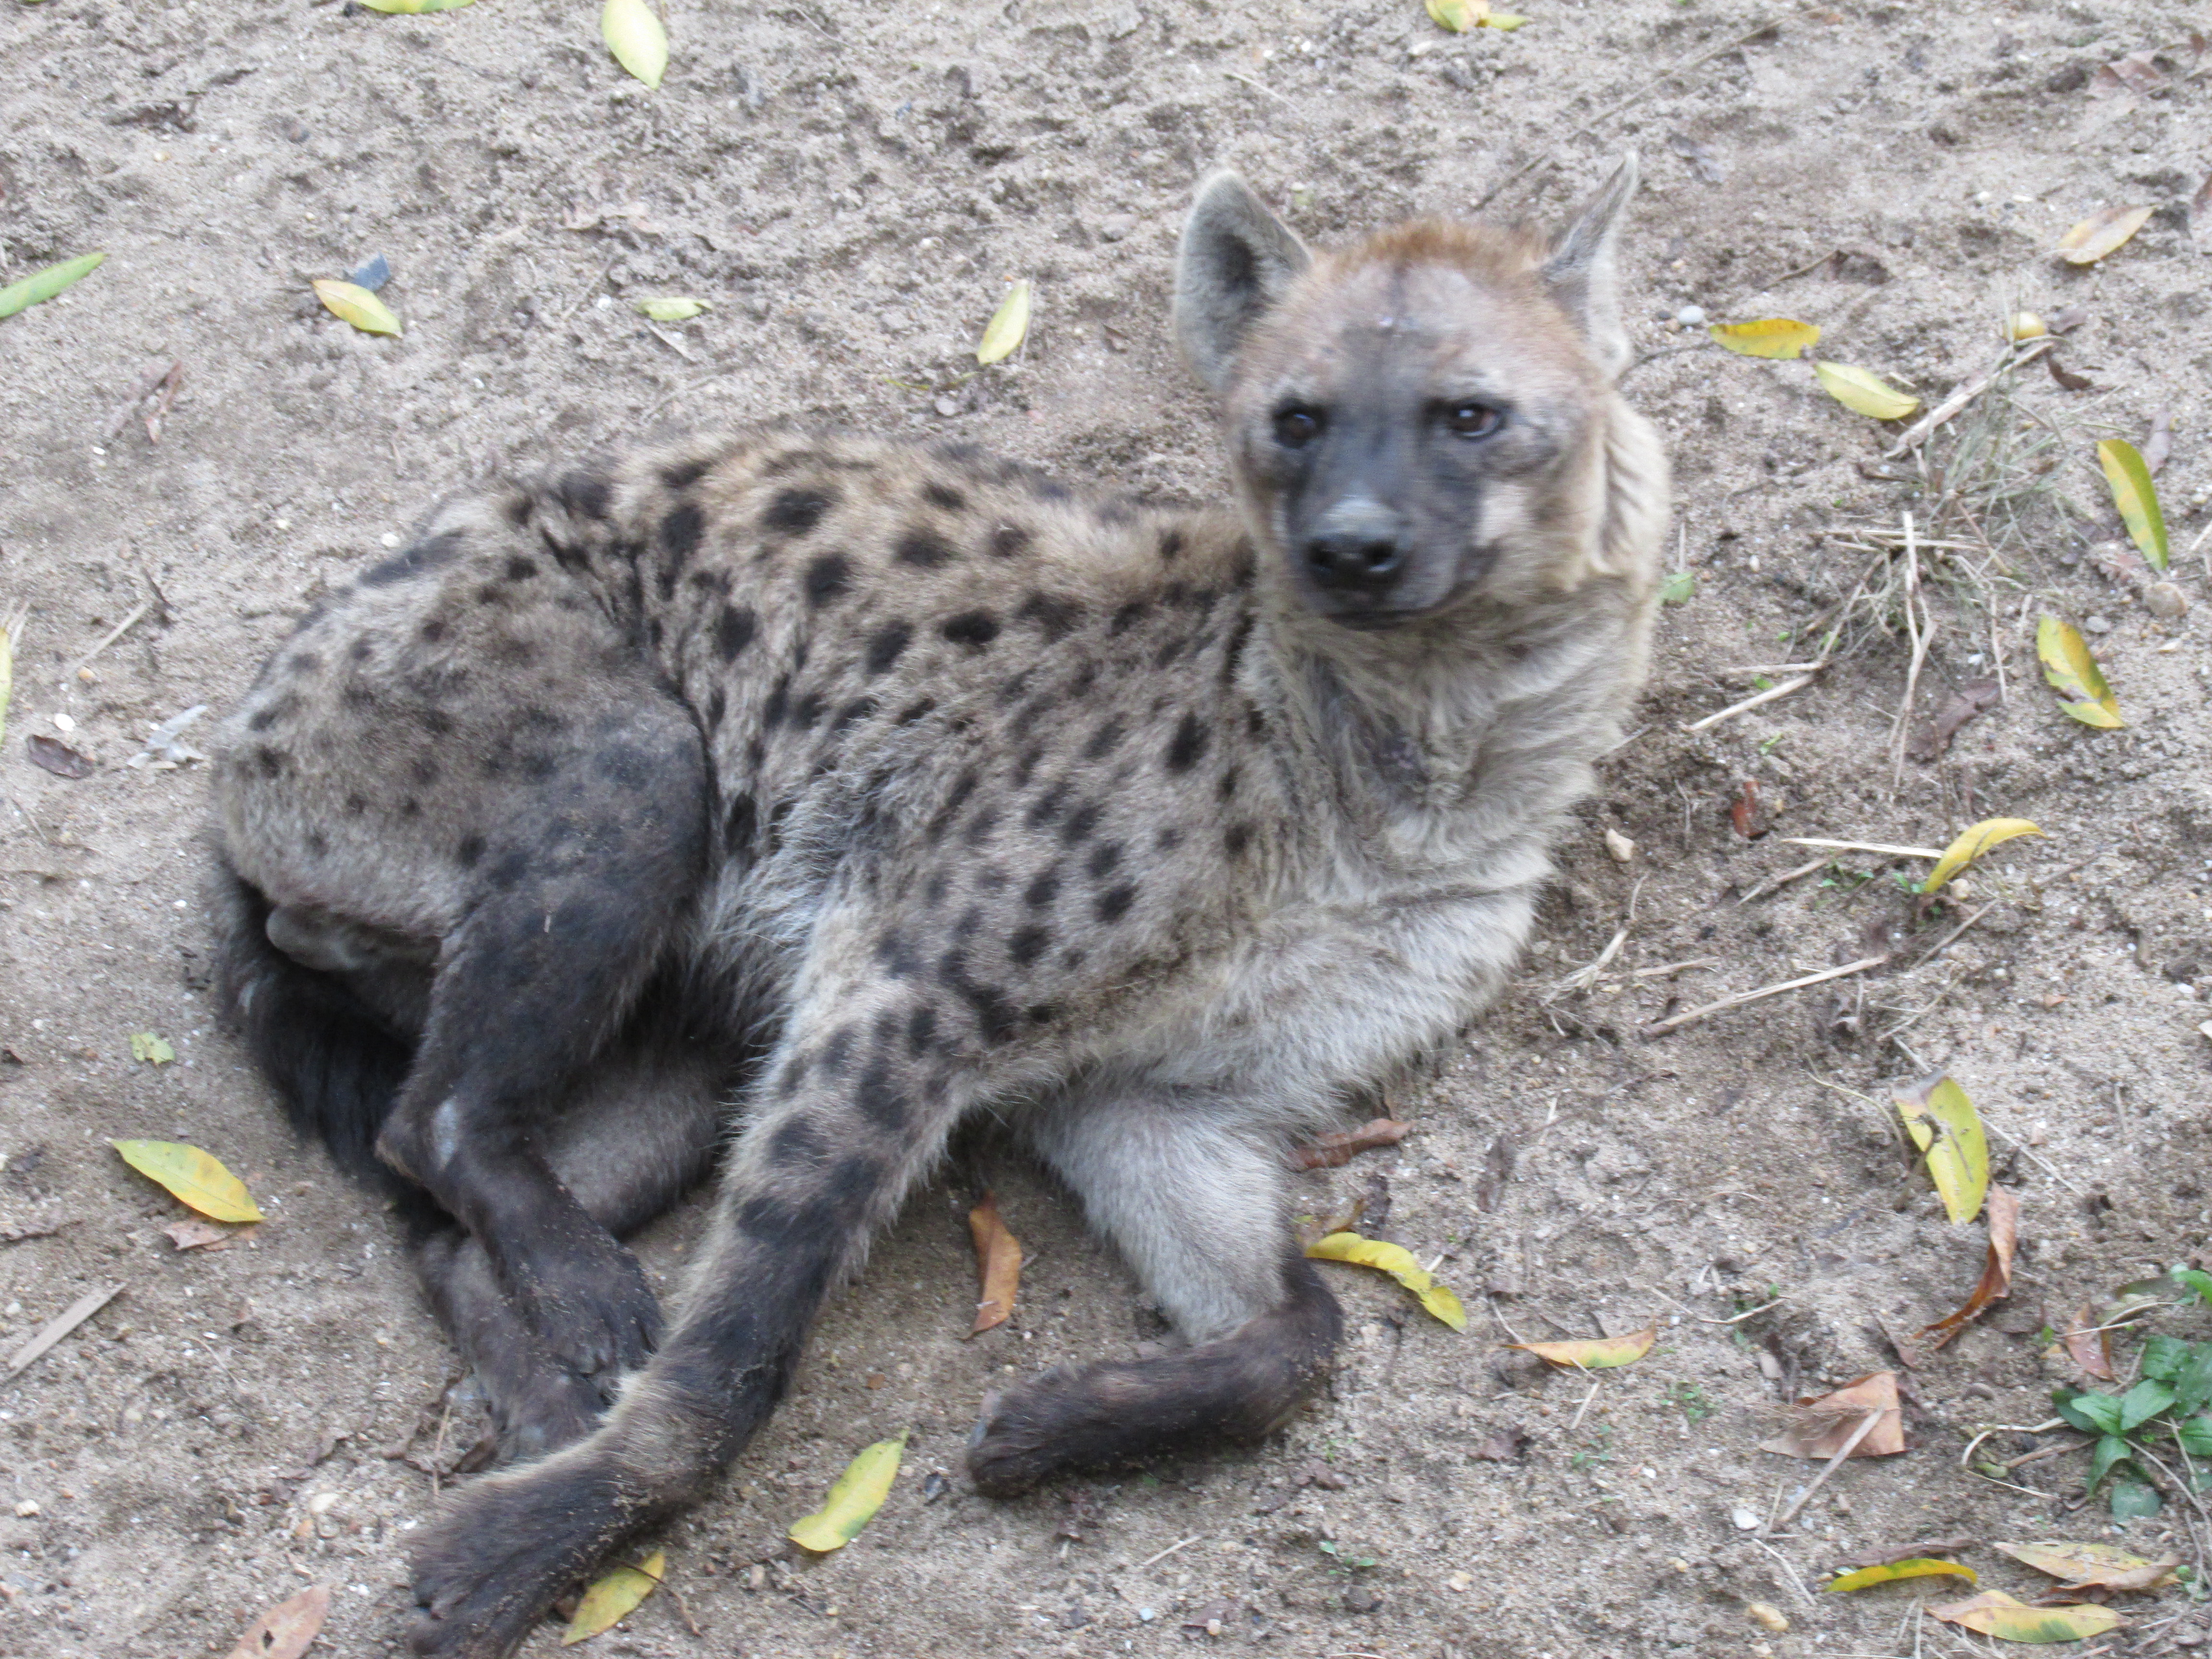
tourism, adventure, Beautiful Places, Pretty Places, environment, Interesting Places, harbin, museums, architecture, art, nature, museum, history, ancient history, china, asia, imperial palace, dynasty, beijing, planning, exhibition, sculpture, map, animals, exotic animals, tigers, zoo, zoo park, Pretty Parks, lions, wild animals, captive animals, sheep, monkey, cow, goat, fish, cat, birds, bear, wolf, hyena, mammal, vertebrate, terrestrial animal, spotted hyena, wildlife, carnivore, fawn